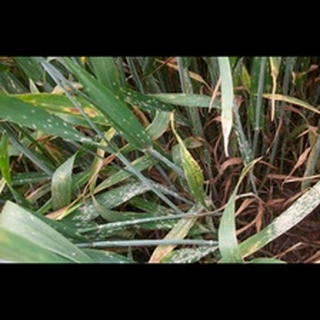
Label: wheat_mildew